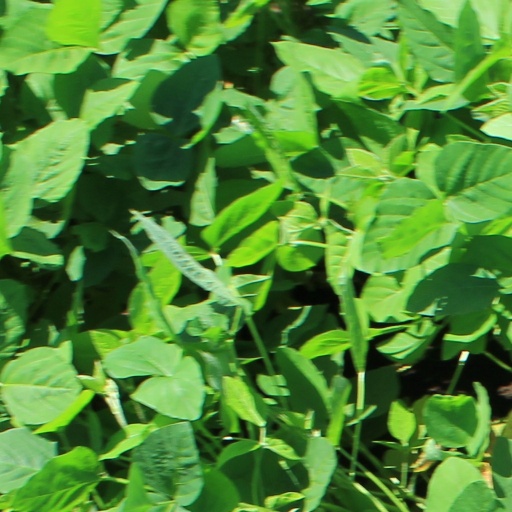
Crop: soybean